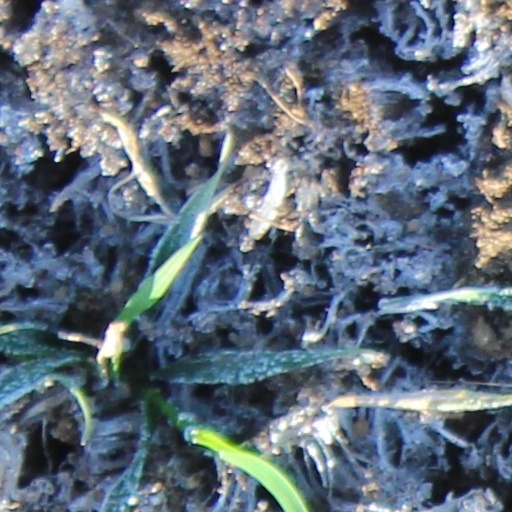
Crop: wheat